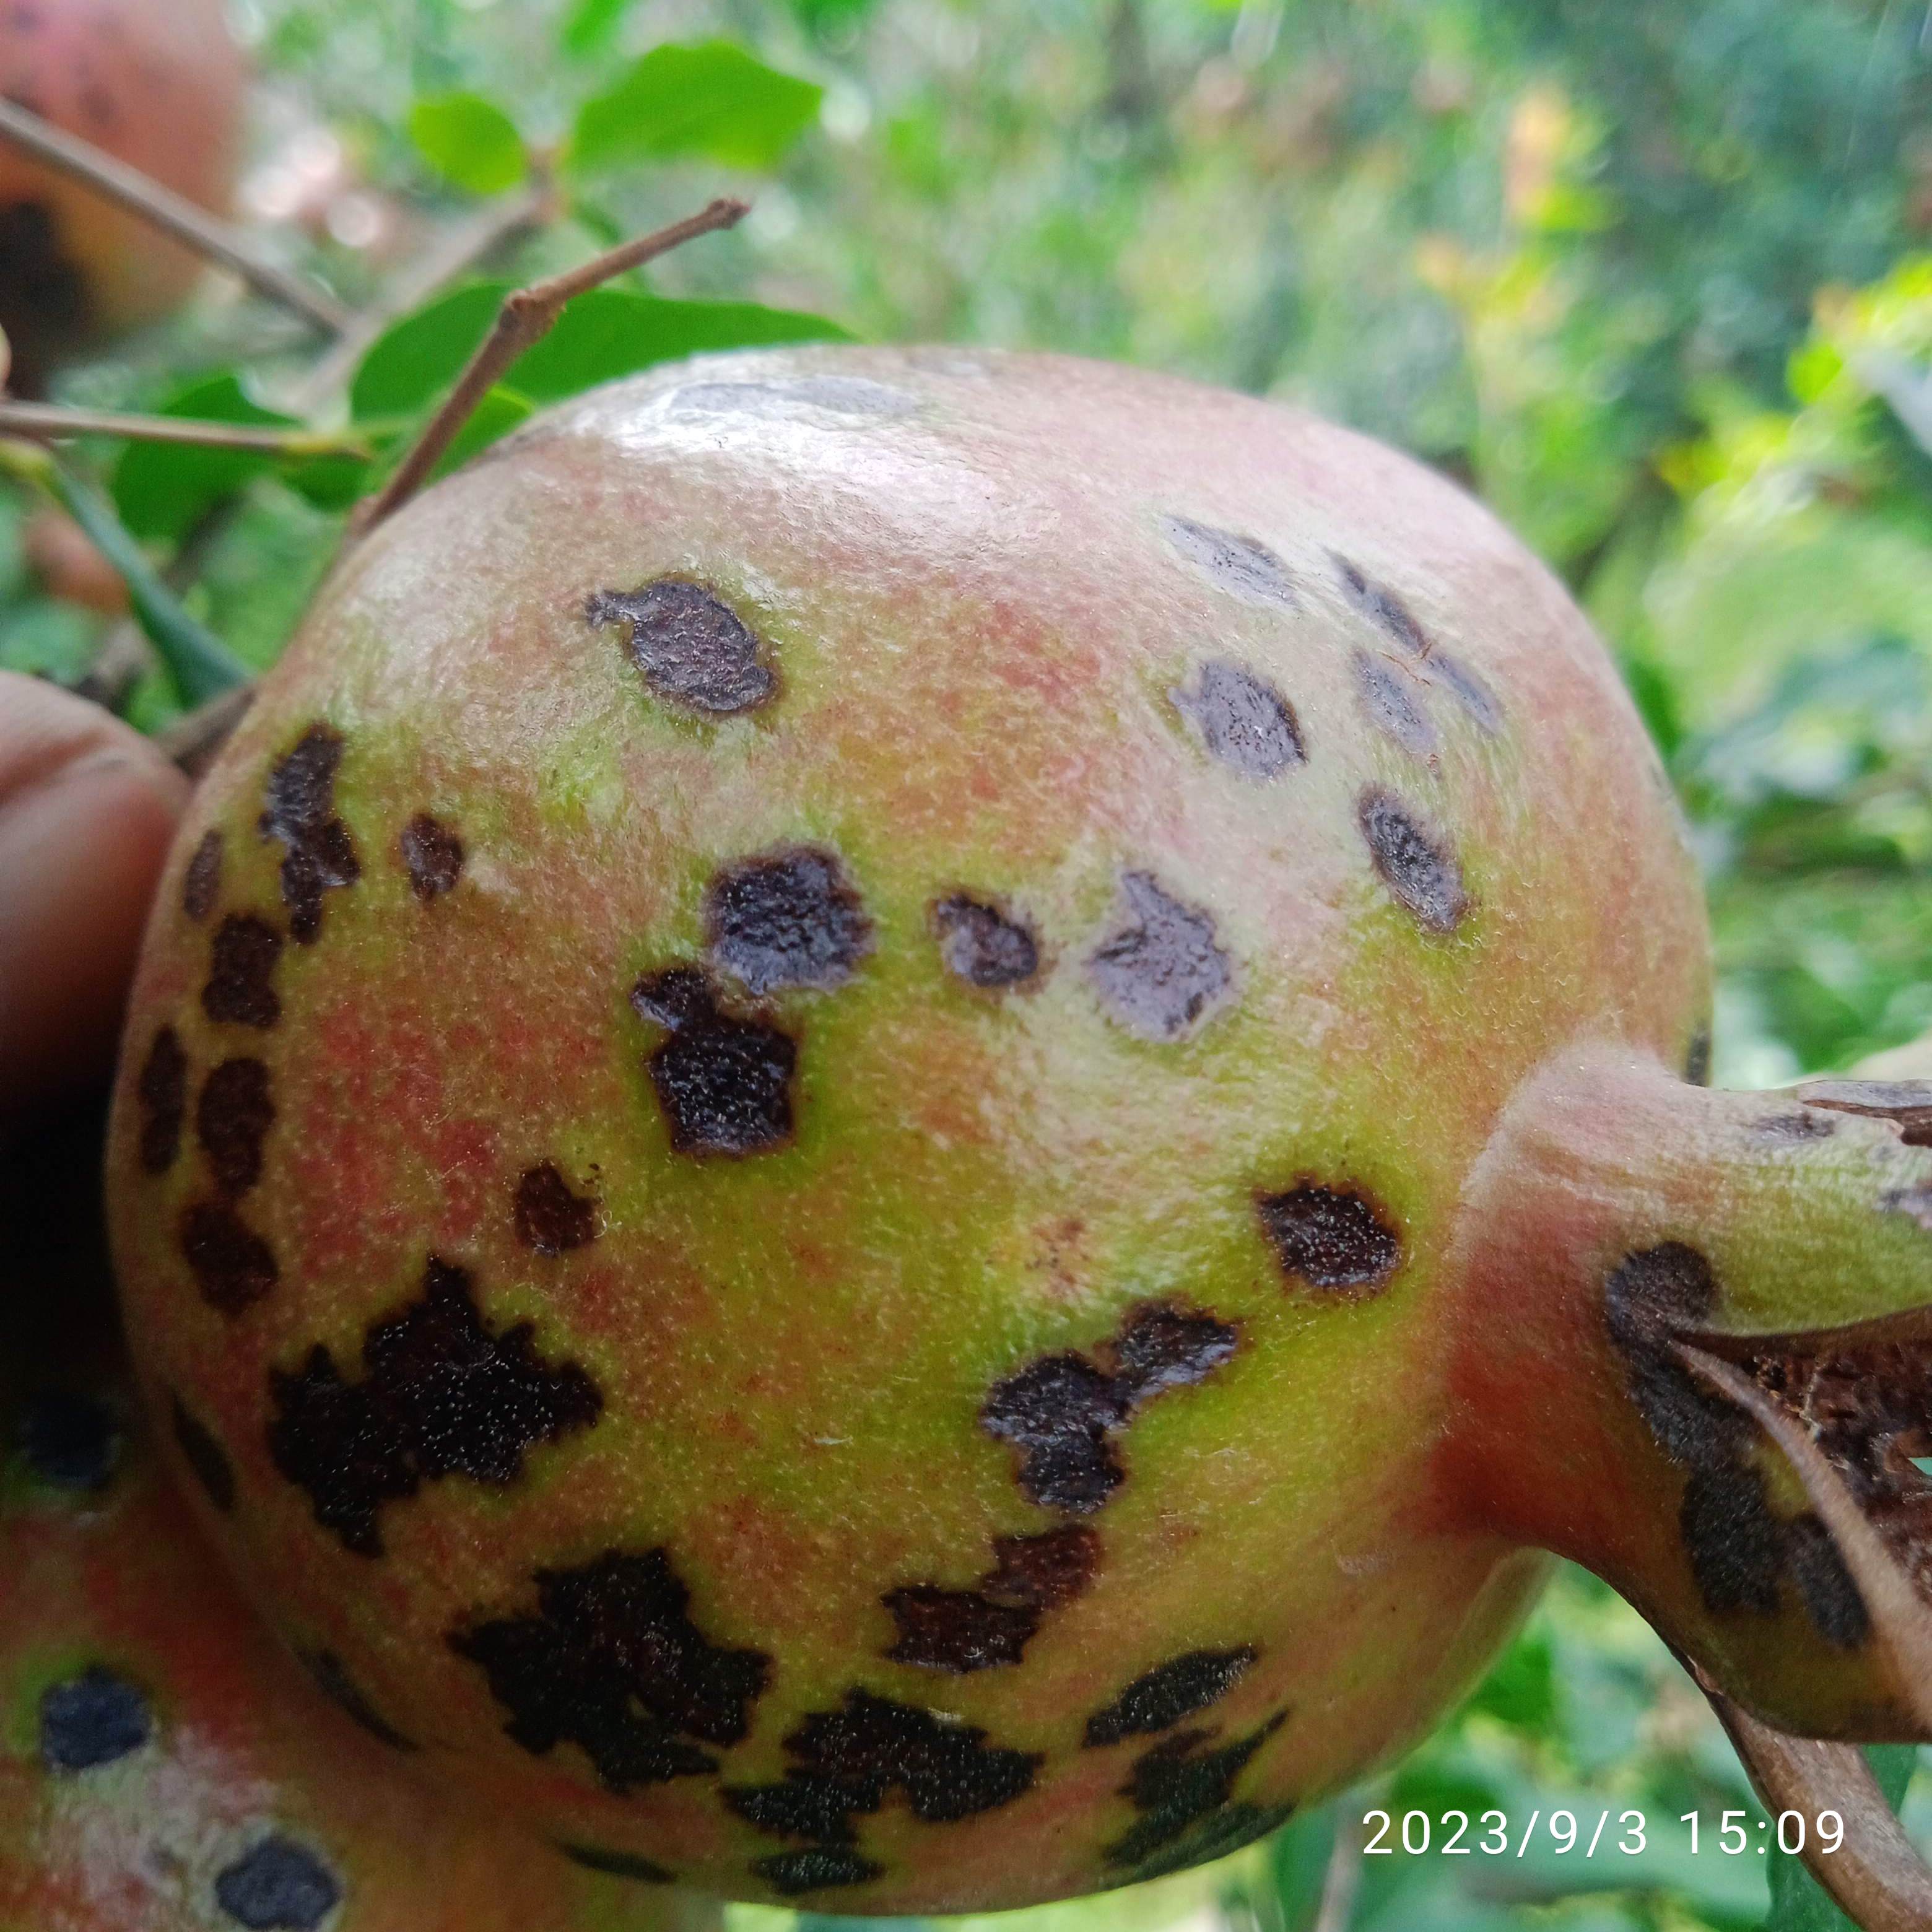
Label: Anthracnose